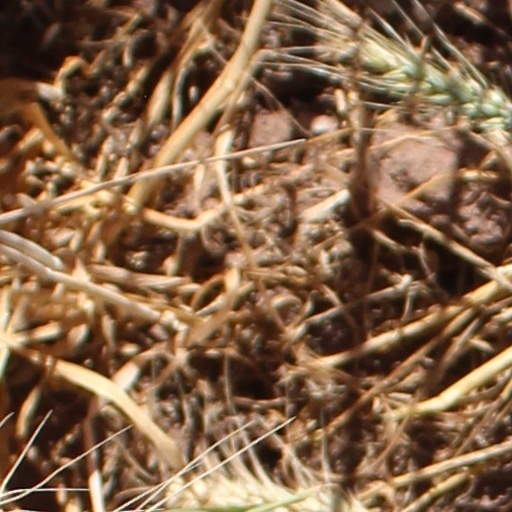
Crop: wheat